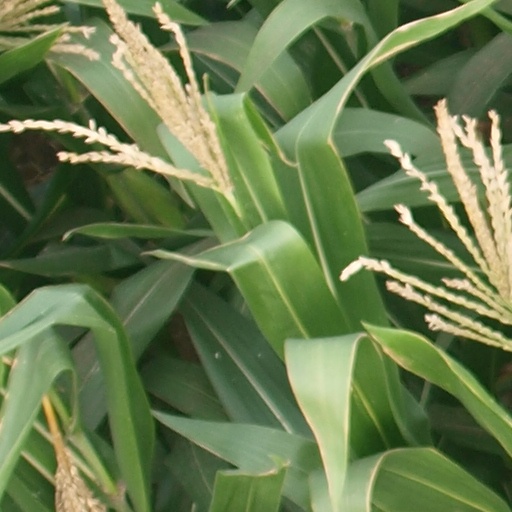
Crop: maize; corn